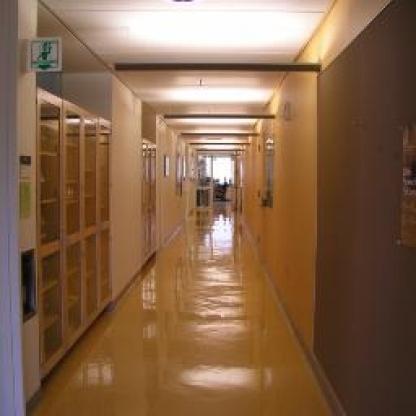
Scene: Indoor